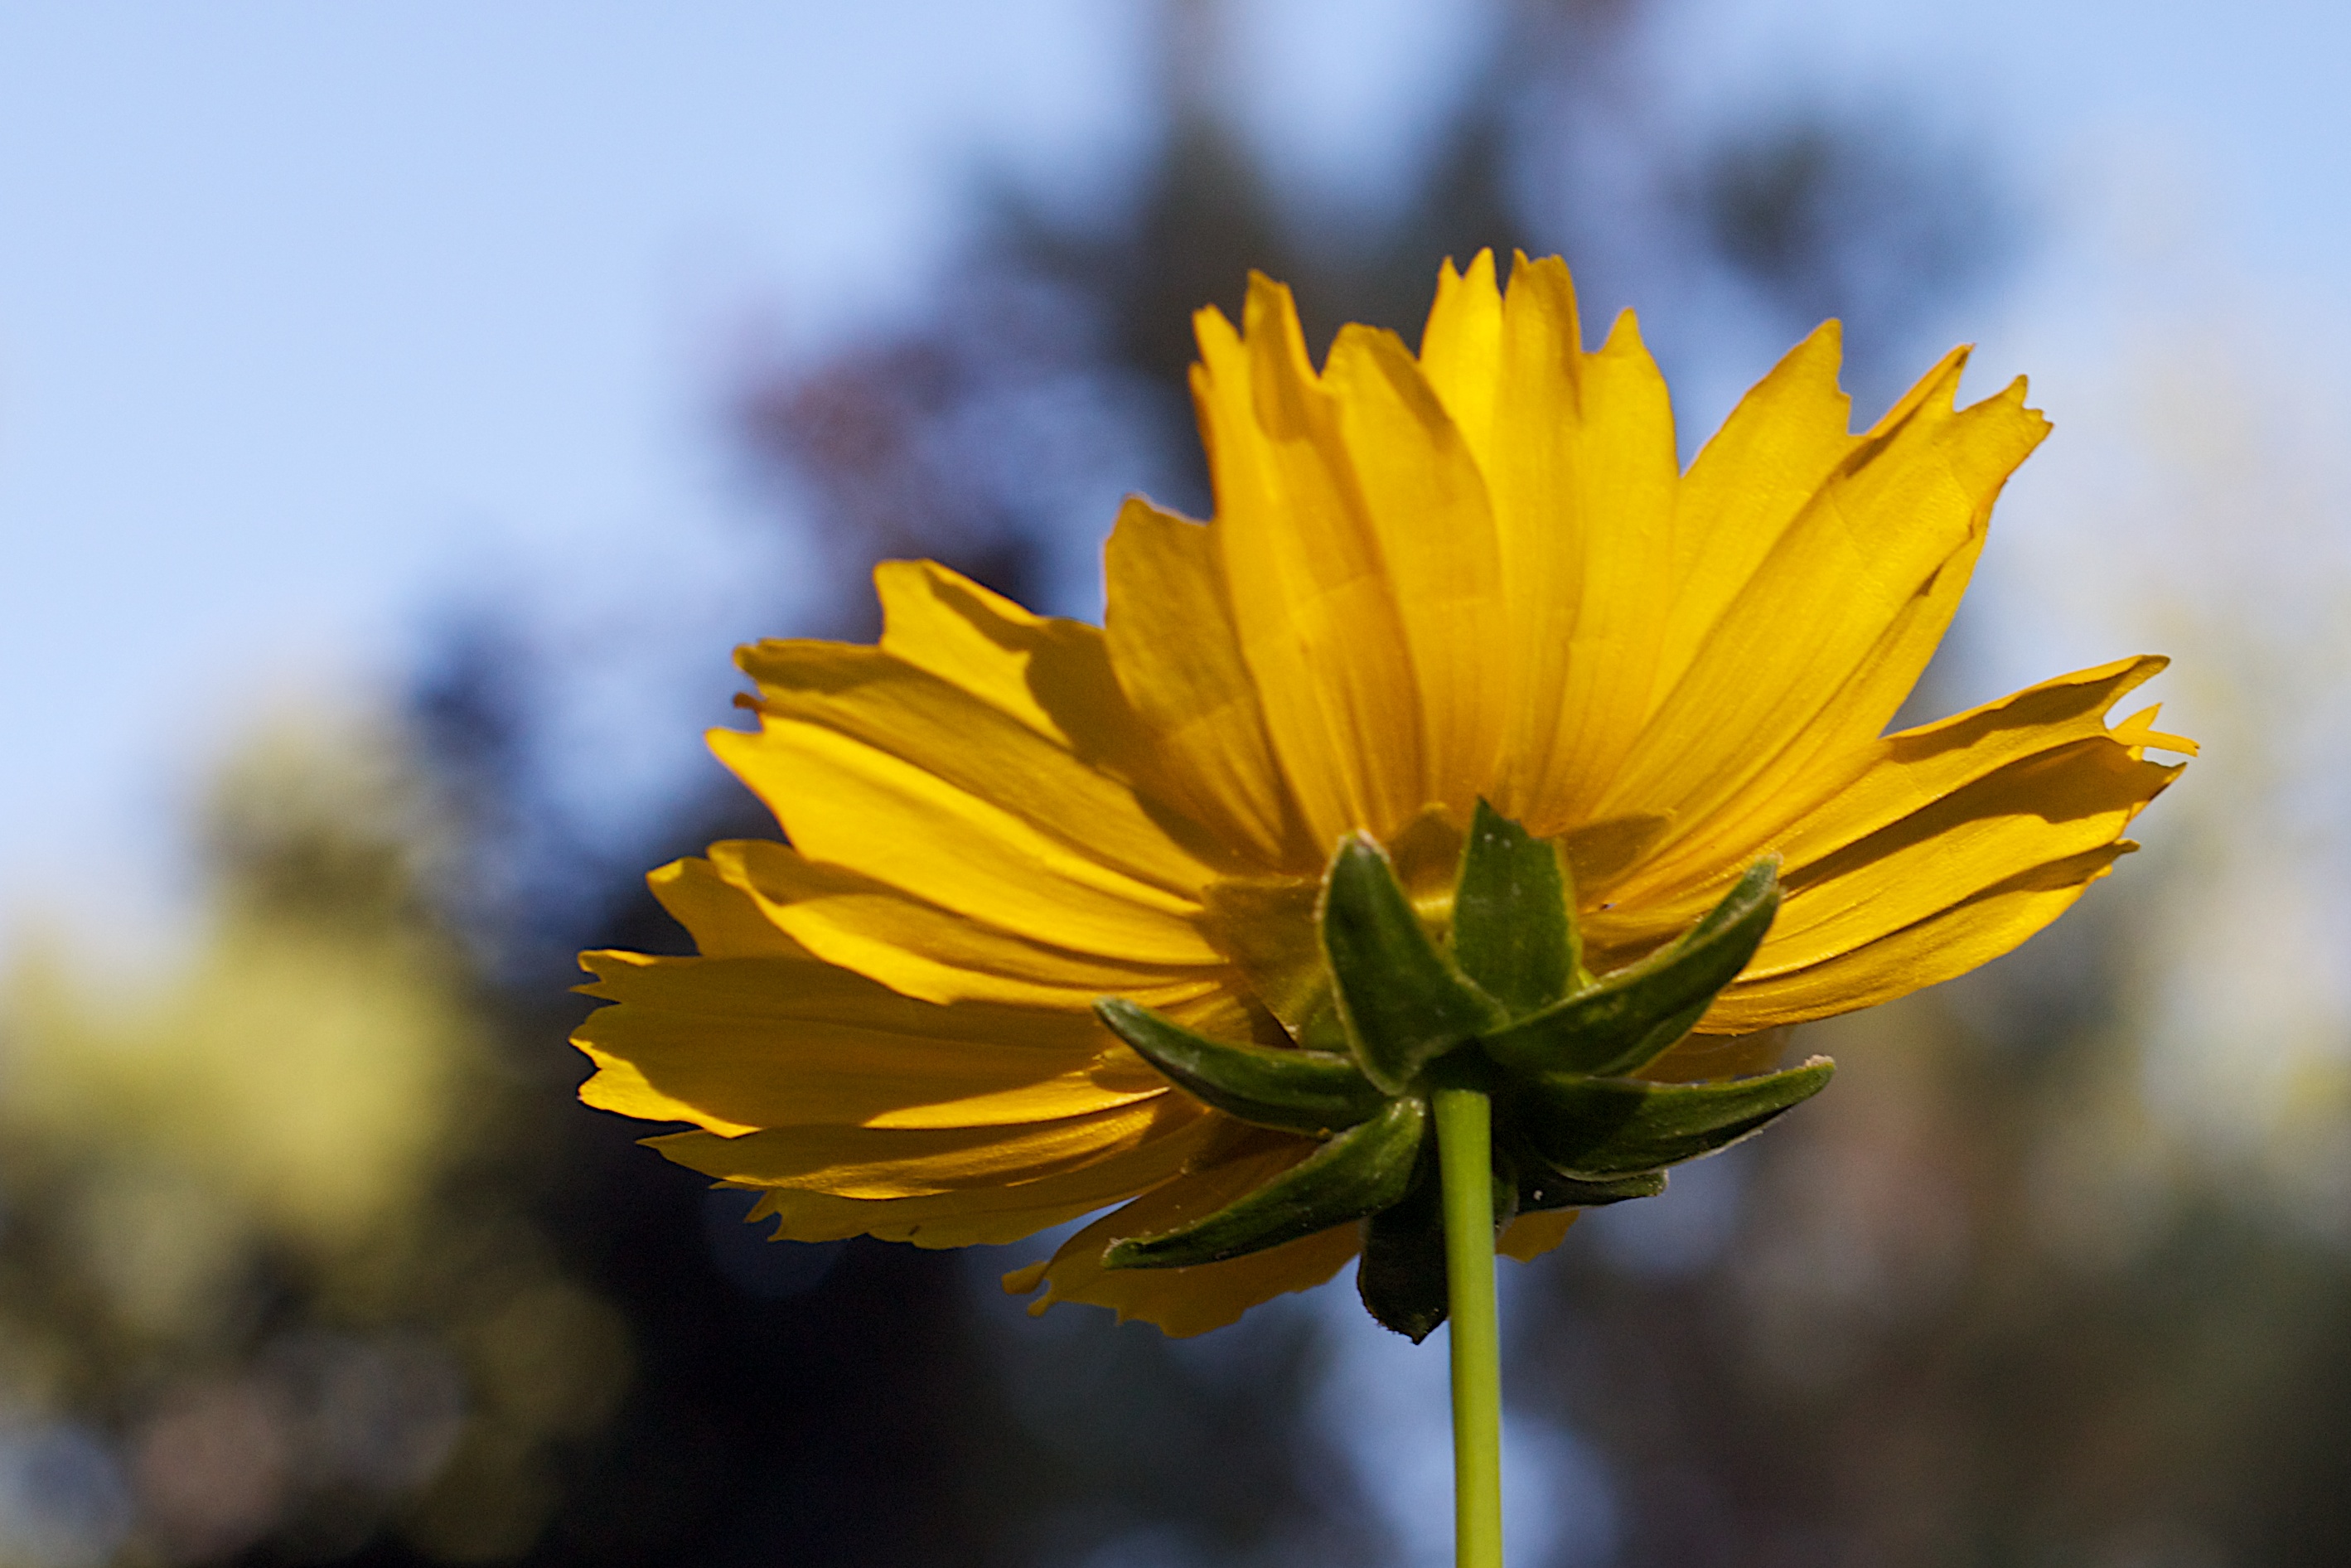
nature, blossom, plant, field, sunlight, flower, petal, botany, yellow, flora, sunflower, wildflower, close up, hurleylounge, macro photography, flowering plant, daisy family, plant stem, land plant